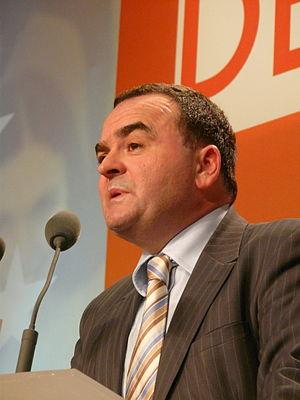
Olivier Henno, lors de la Convention européenne du Mouvement Démocrate, Maison de la Mutualité à Paris, le 8 février 2009
Les élections régionales ont eu lieu les 14 et 21 mars 2010.
Olivier Henno est un homme politique français, Conseiller départemental du Nord et sénateur du Nord.